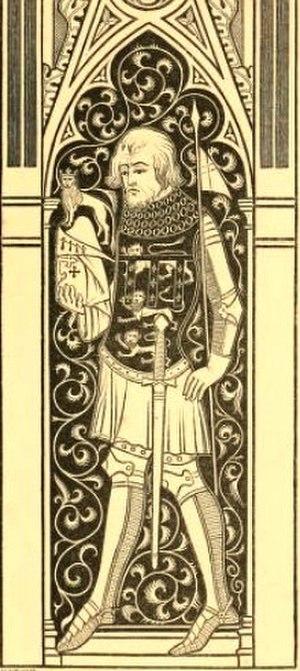
Henri de Lancastre est un noble anglais. Il est le 3ᵉ comte de Lancastre, de Leicester et de Derby. Henri est le second fils d'Edmond de Lancastre, fils cadet du roi Henri III d'Angleterre, et de Blanche d'Artois. Son frère aîné, Thomas, succède aux titres de leur père Edmond lorsque ce dernier meurt. Henri prend part quant à lui aux campagnes de son oncle, le roi Édouard Iᵉʳ, lors des guerres d'Écosse. Thomas de Lancastre, chef de la fronde des barons sous le règne d'Édouard II, est dépossédé de ses biens et exécuté en 1322 pour haute trahison. En 1324, Henri obtient du roi la permission d'hériter du titre de comte de Leicester, confisqué par la couronne.